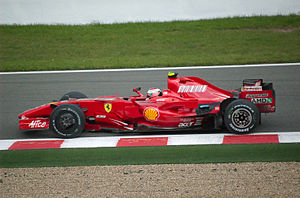
Formel 1 2007
Sæson 2007 i Formel 1 er nr. 58 i FIA Formel 1.